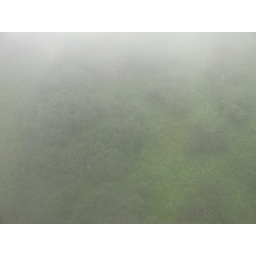
view from cable car in a cloud